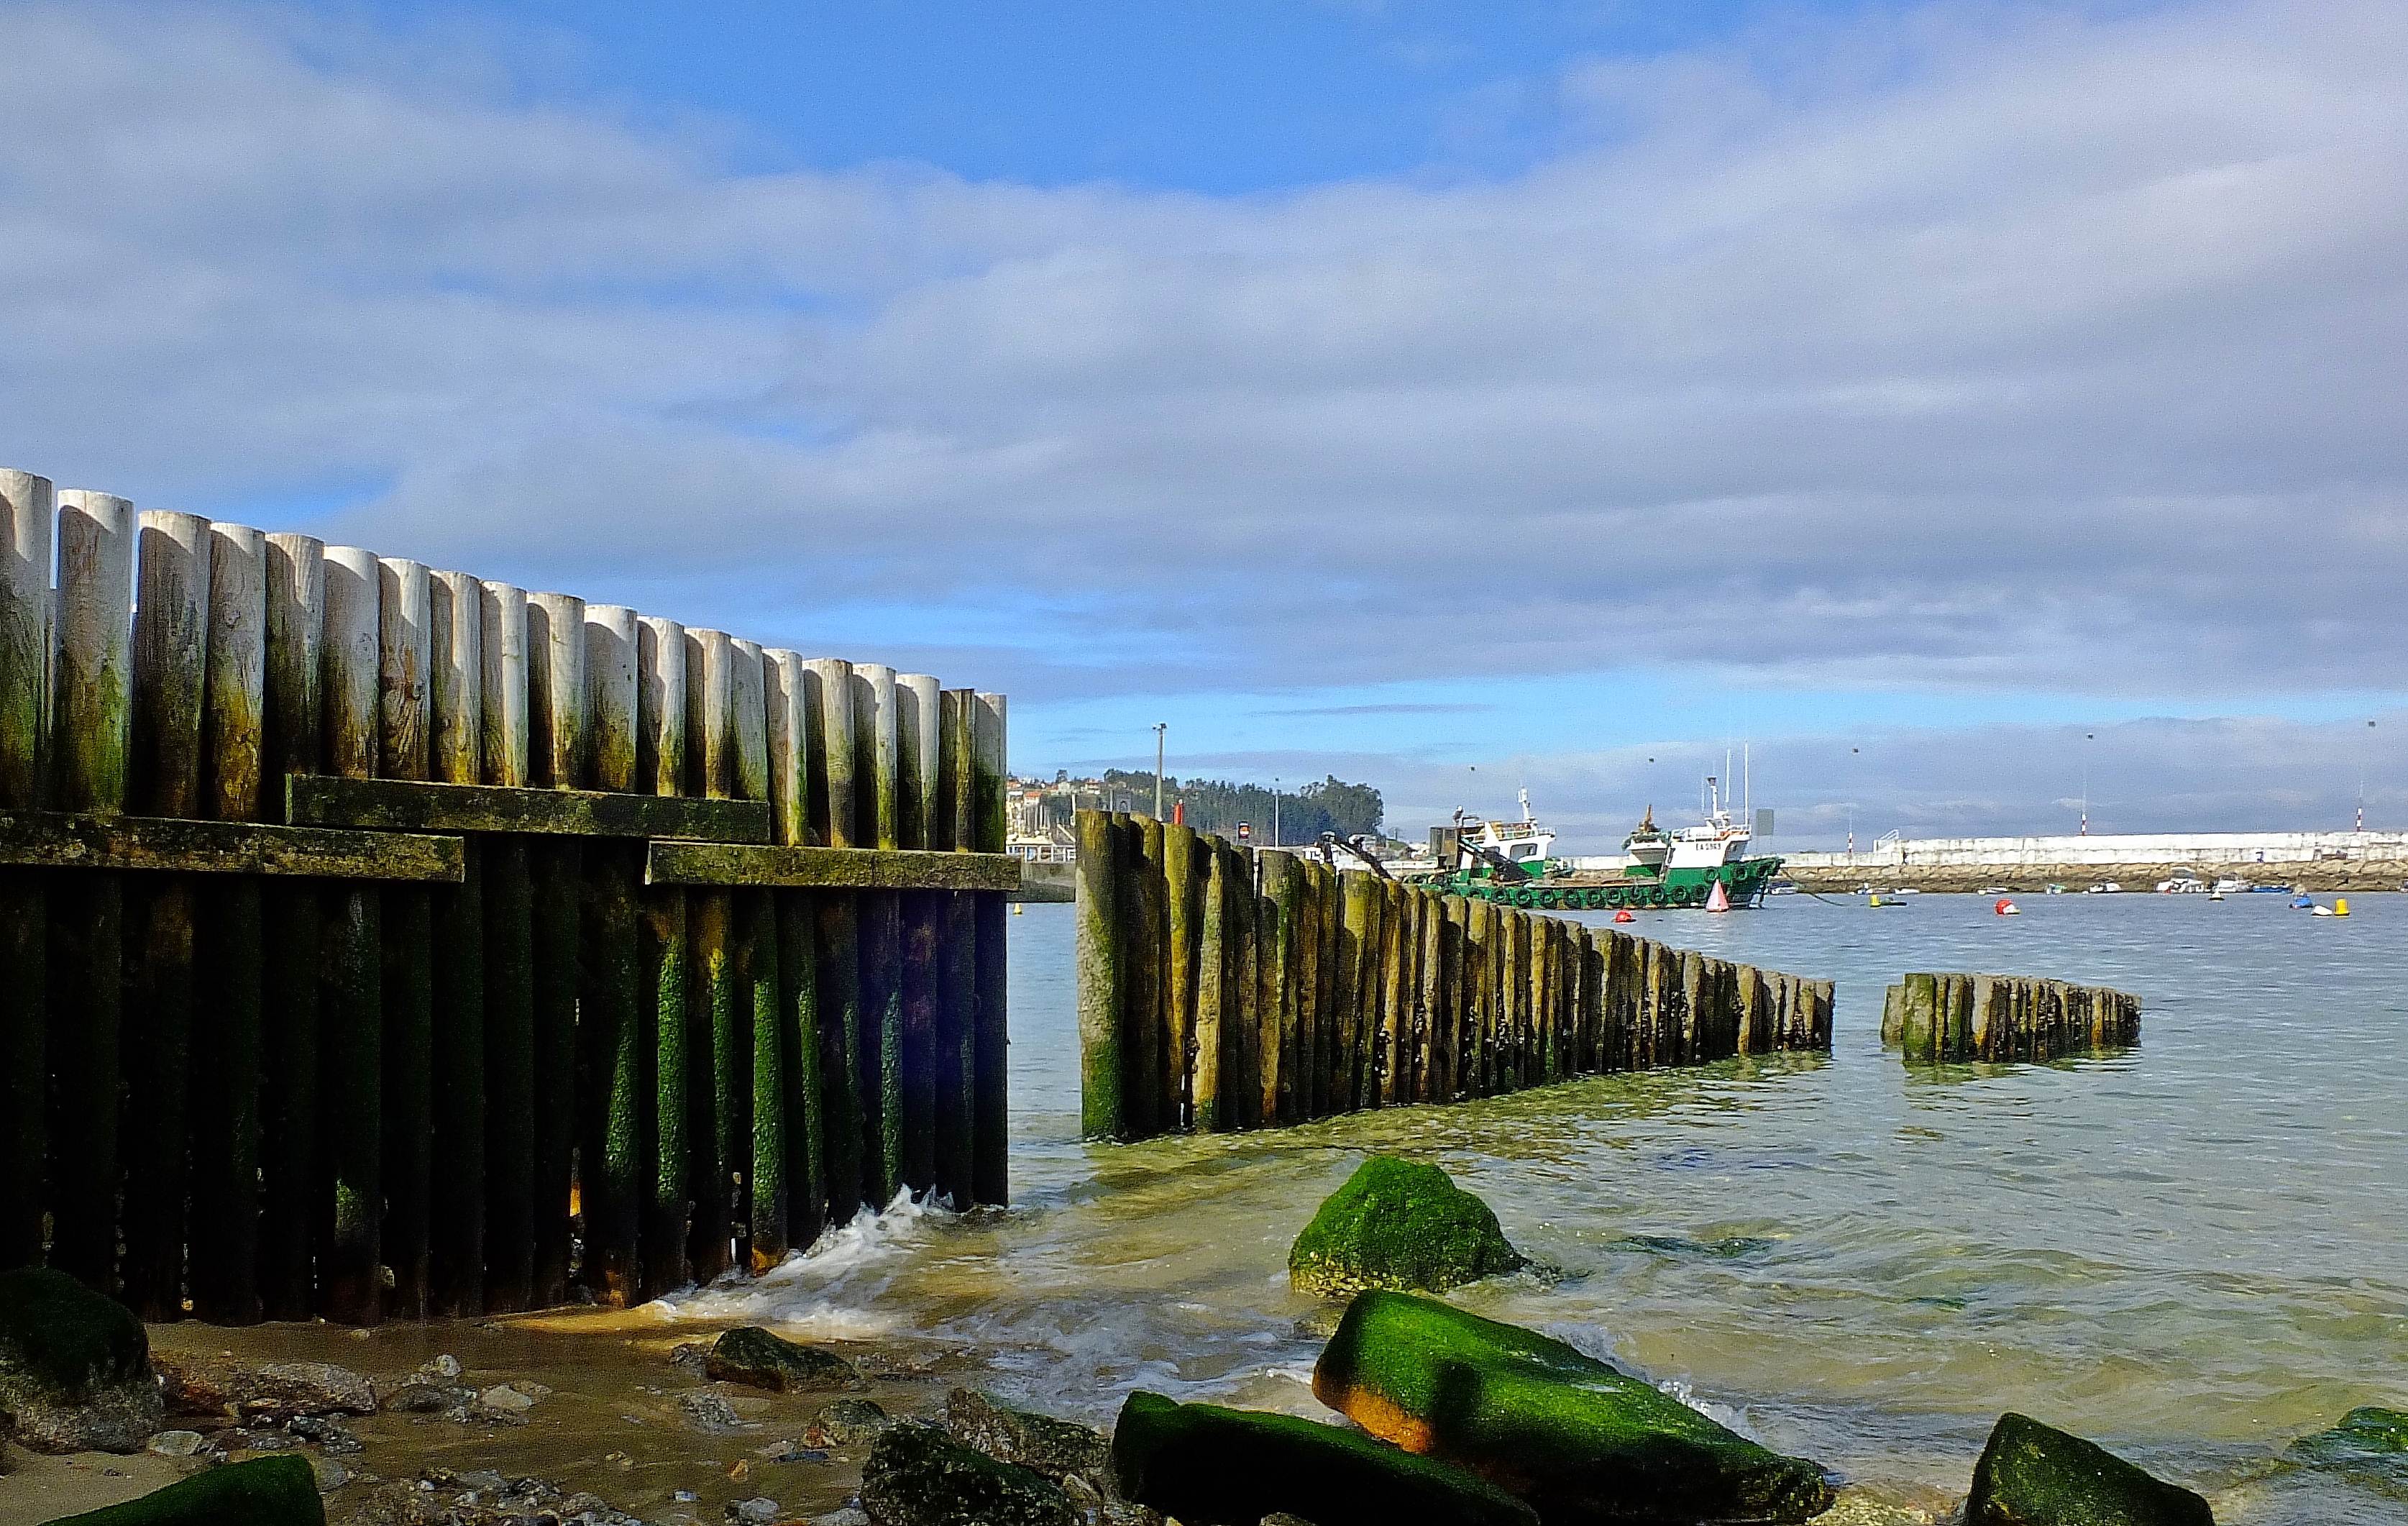
beach, landscape, sea, coast, water, ocean, shore, wave, river, cliff, reflection, bay, terrain, waterway, body of water, spain, espaa, galicia, paisajes, ggl1, gaby1, pontevedragaliciaespaa, fujifilmxs1